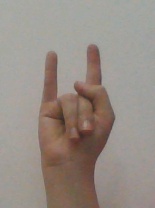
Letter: la